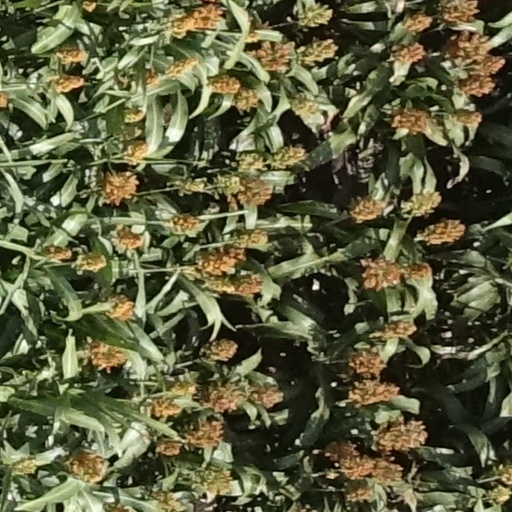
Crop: sorghum